Mamertine Prison

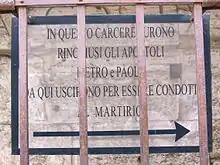
The entrance to the prison records that Saint Peter and Saint Paul were imprisoned there

Although Saint Paul is said to have been held in Mamertine Prison, he awaited trial in a house in the southern Campus Martius that became the church San Paolo alla Regola. It is not known when the prison went out of service permanently, but the site has been used for Christian worship since medieval times, and is currently occupied by two superimposed churches: San Giuseppe dei Falegnami (upper) and San Pietro in Carcere (lower). The Cross on the altar in the lower chapel is upside down, since according to tradition Saint Peter was crucified that way.